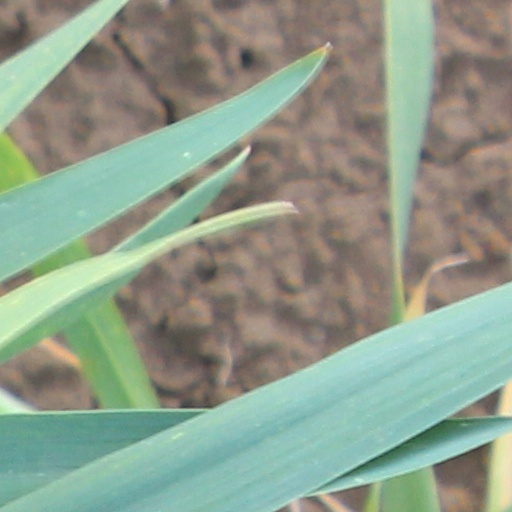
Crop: wheat